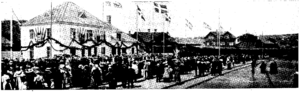
La gare de Lysekil est une gare ferroviaire suédoise à Lysekil.